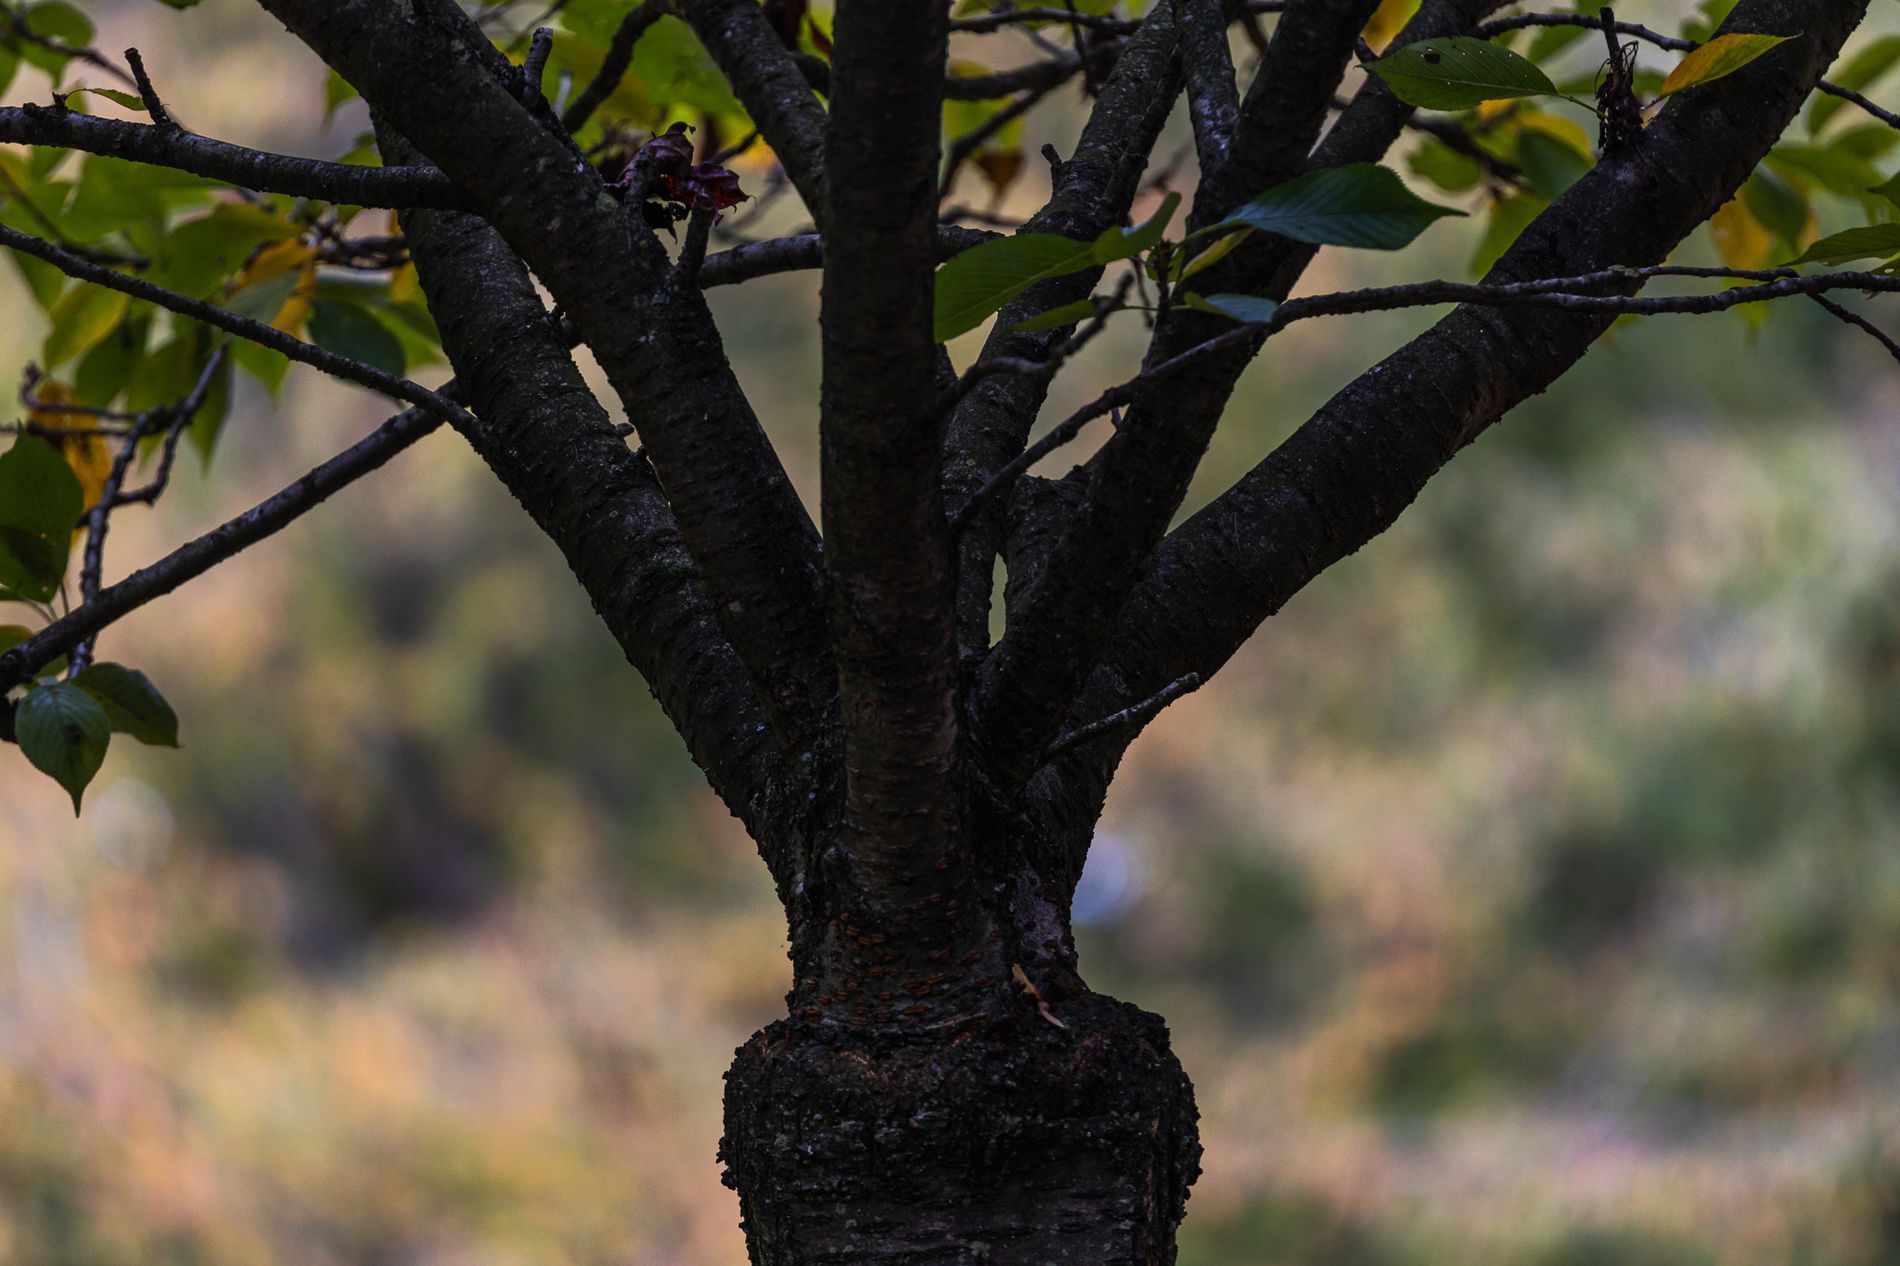
Tree in focus
the image for a middle part of tree with branches and green leaves  in foreground and the background is blurred ,
A close-up shot taken for a tree trunk with its branches and leaves , the sharp focus on the tree to show the deep details for the tree trunk , also blurred background helps to make focus on the tree details.
Labels: Plant, Tree, Tree Trunk, Leaf, Food, Fruit, Produce, Blurred Background
Camera: Canon Canon EOS 250D
Lens: 70-200mm F2.8 DG OS HSM | Sports 018, Canon 70-200mm F2.8 DG OS HSM | Sports 018
Aperture: F2.8
Exposure: 1/500 sec
ISO: 400
Focal length: 200.0 mm